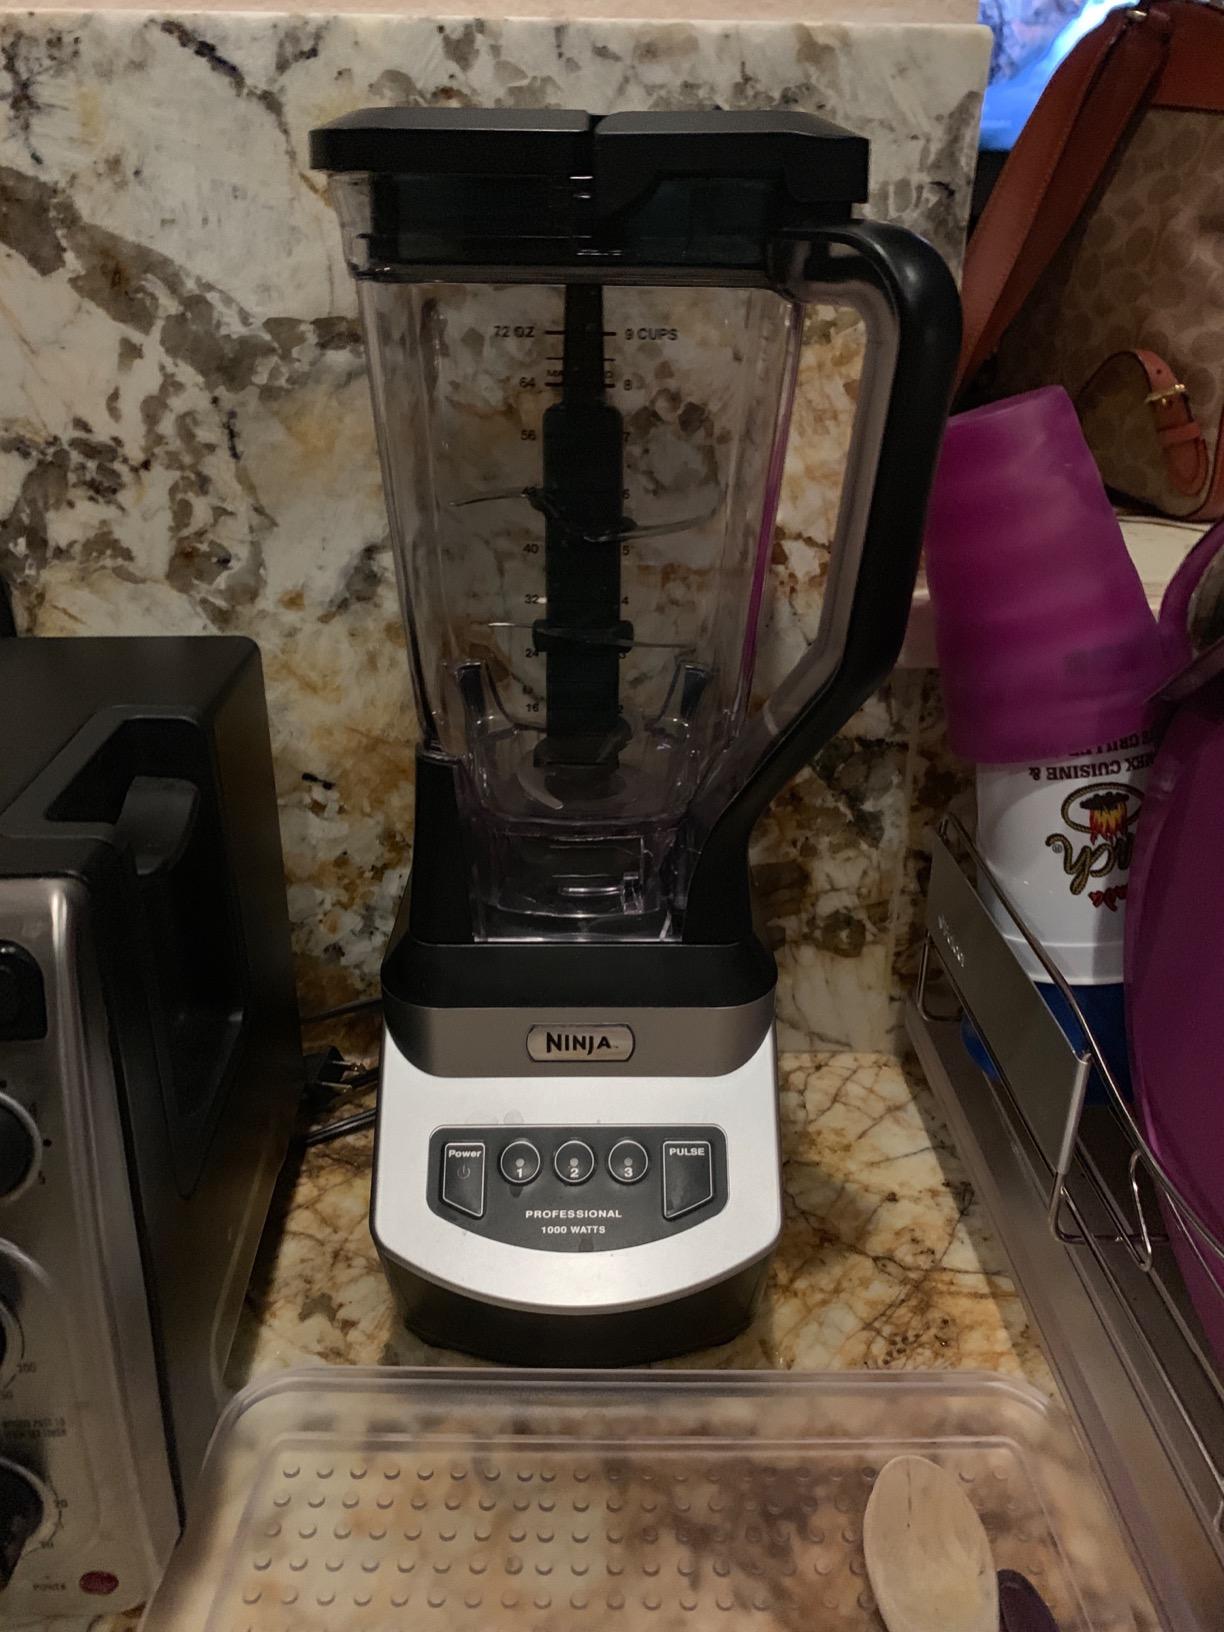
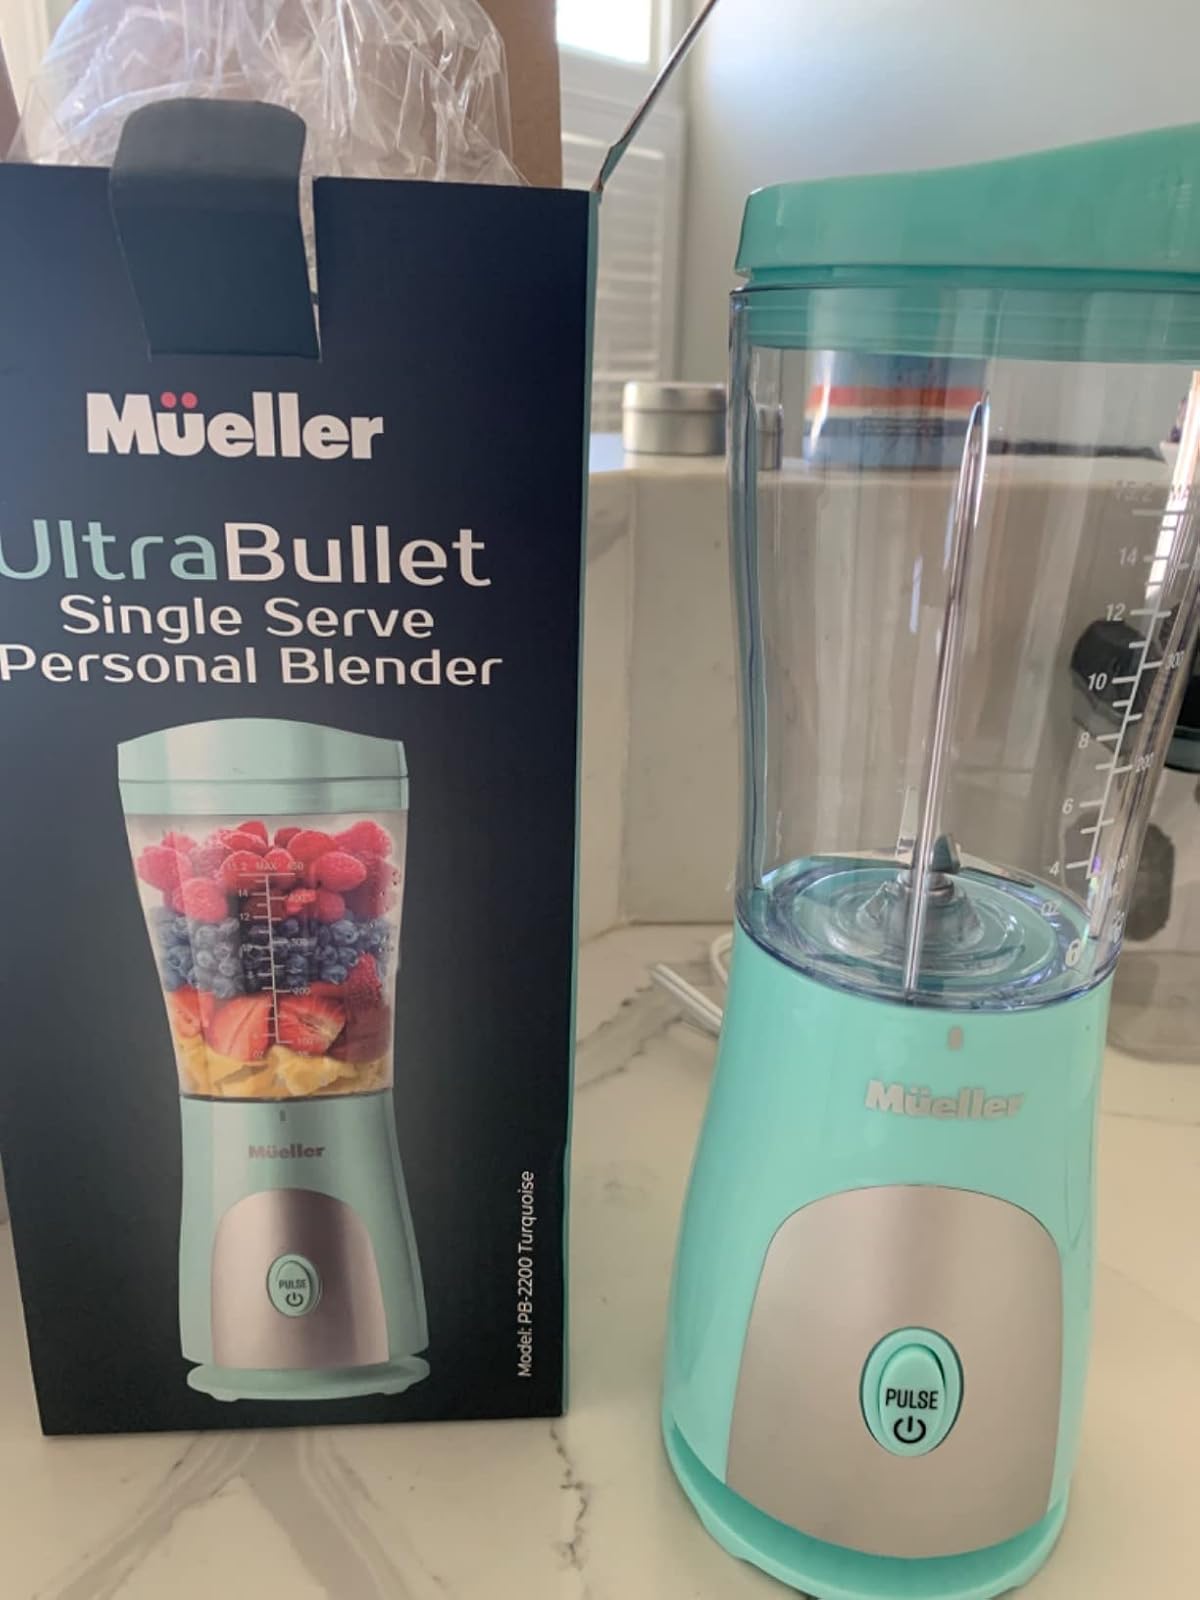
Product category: items_blender
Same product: no